The Informant (2013 film)

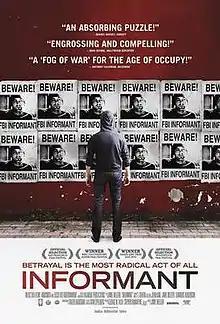
Film poster

The Informant, also known as Border Informant, is a 2013 French crime thriller film written and directed by Julien Leclercq.